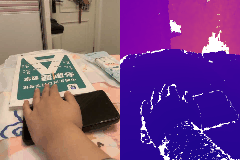
Label: book